Hellmut Hattler

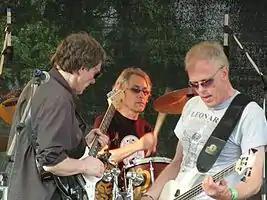
Hellmut Hattler (on the right) with Kraan 2008

Hellmut Hattler (born 12 April 1952 in Ulm, West Germany) is a German jazz and rock bassist and composer.